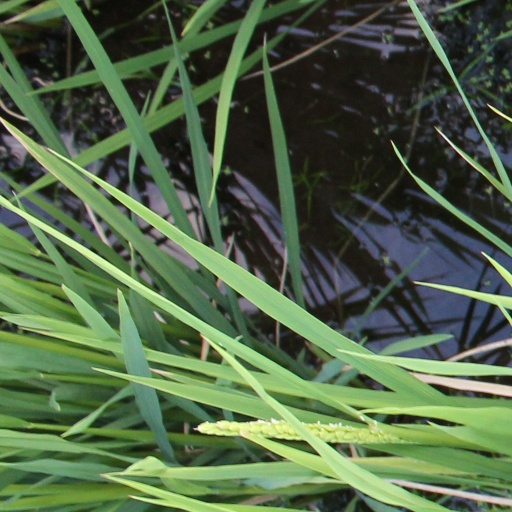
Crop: rice